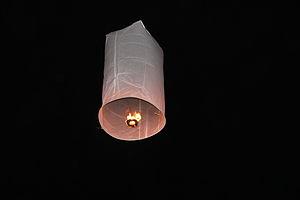
Lanterne céleste lancée lors de Bun Wat Phou (Wat Phou Champasak, Laos).